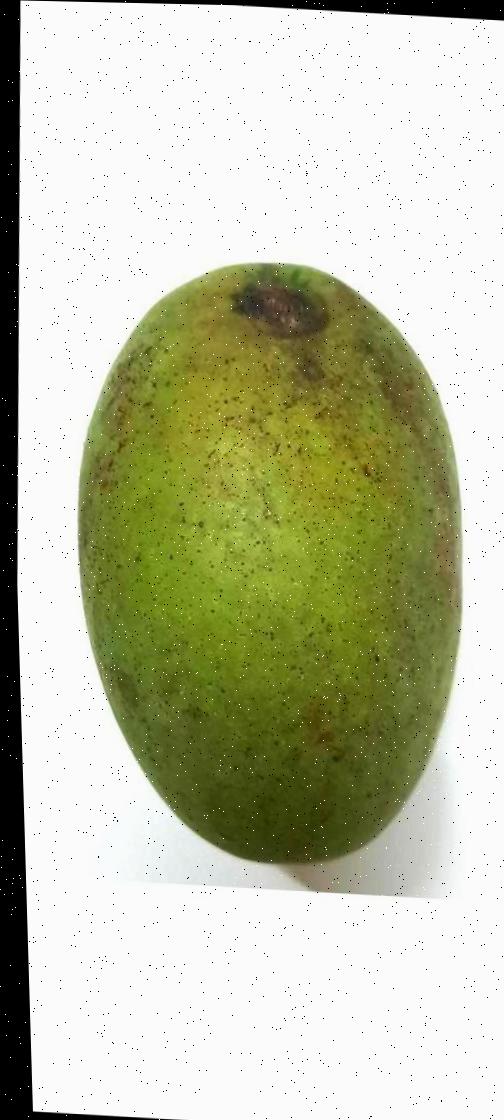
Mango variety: Shada